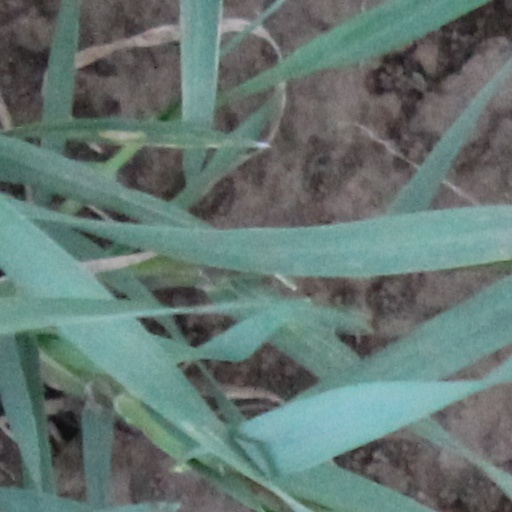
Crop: wheat